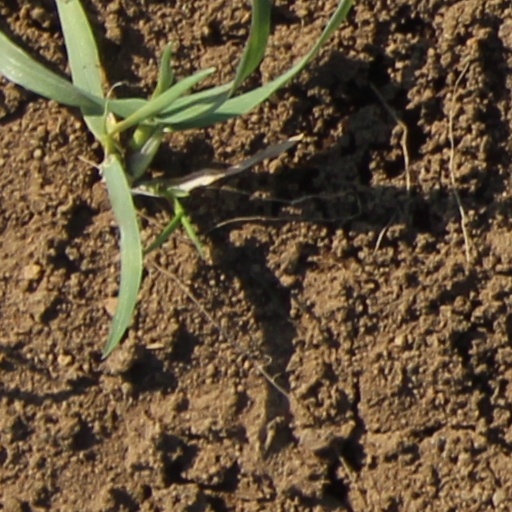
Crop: wheat